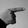
ASL letter: G